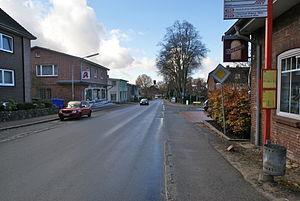
Kisdorf, Allemagne: Rue princiaple Dörpstraat
Kisdorf est une commune allemande de l'arrondissement de Segeberg, dans le Land de Schleswig-Holstein.